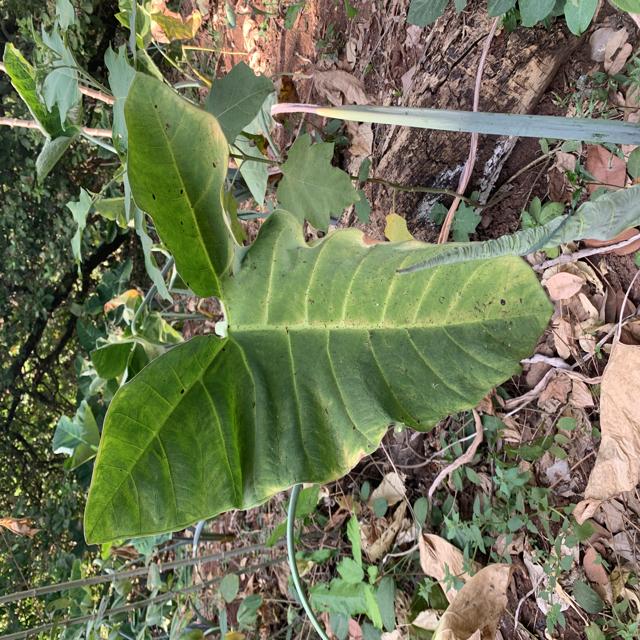
Label: Healthy